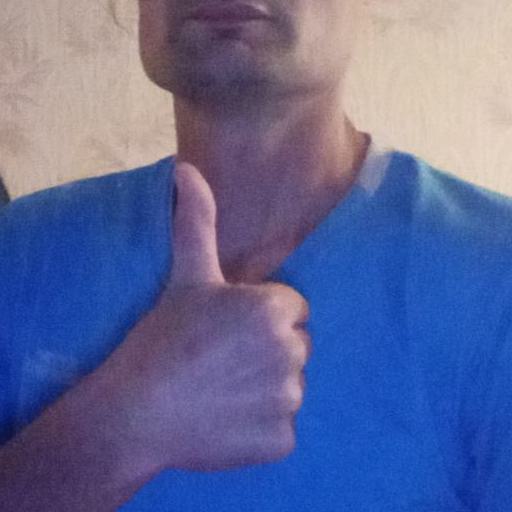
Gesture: like